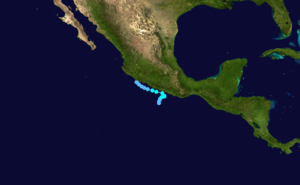
La saison cyclonique 2018 dans l'océan Pacifique nord-est est la saison cyclonique dans le Nord-Est de cet océan. Officiellement, elle débute le 1ᵉʳ juin 2018 et se termine le 30 novembre 2018.